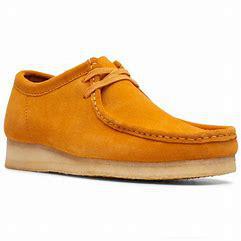
Brand: Clarks
Model: S Wallabee